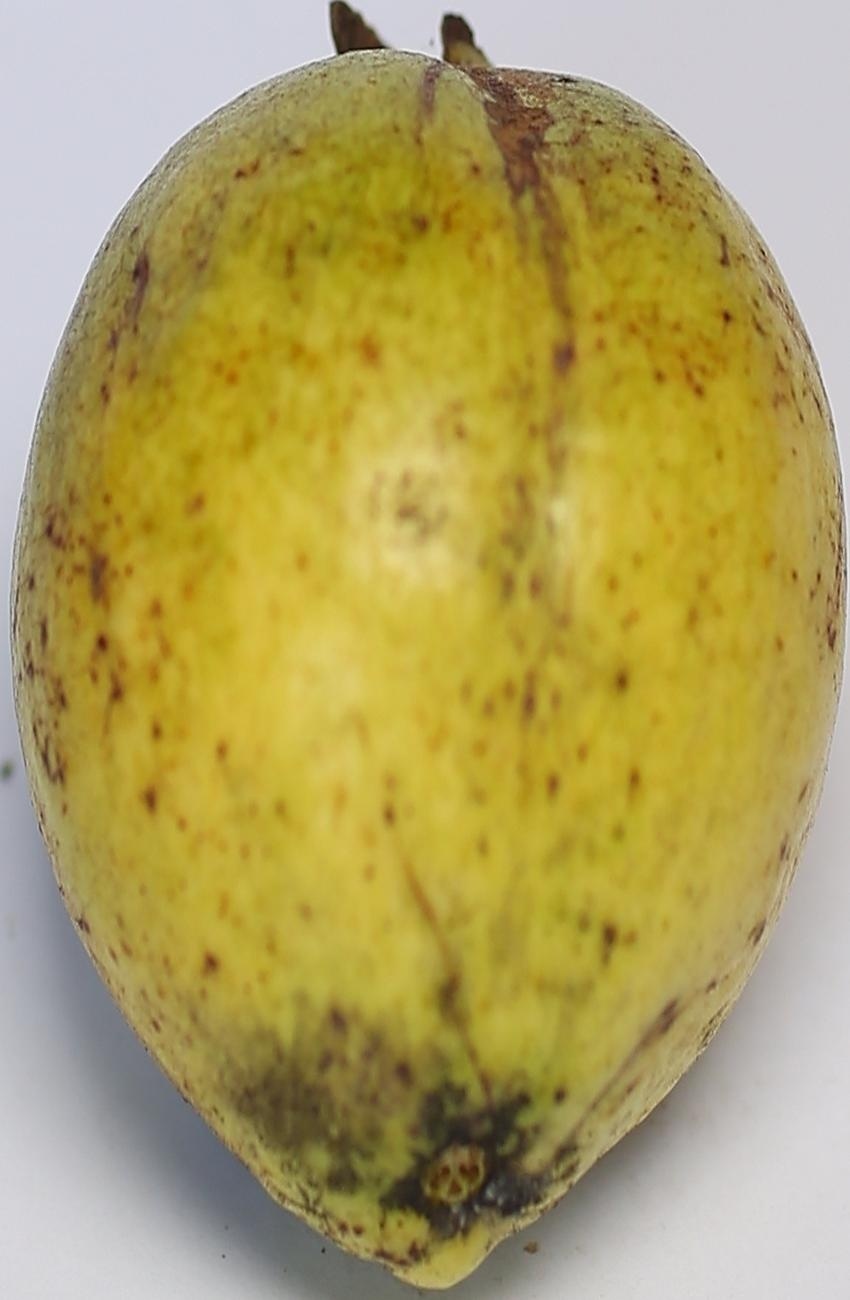
Maturity: mature-green
Variety: riyali